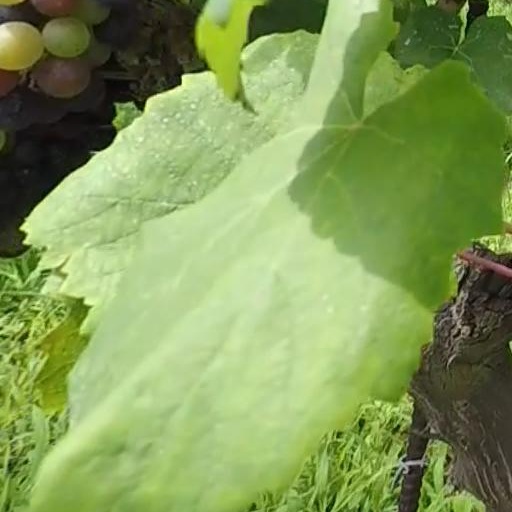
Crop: grape